La Fontenelle, Ille-et-Vilaine

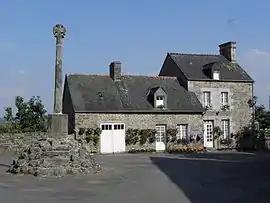
Birthplace of the composer Jean Langlais

La Fontenelle (Gallo: "La Fontenèll") is a former commune in the Ille-et-Vilaine department of Brittany in north-western France. On 1 January 2019, it was merged into the new commune Val-Couesnon.